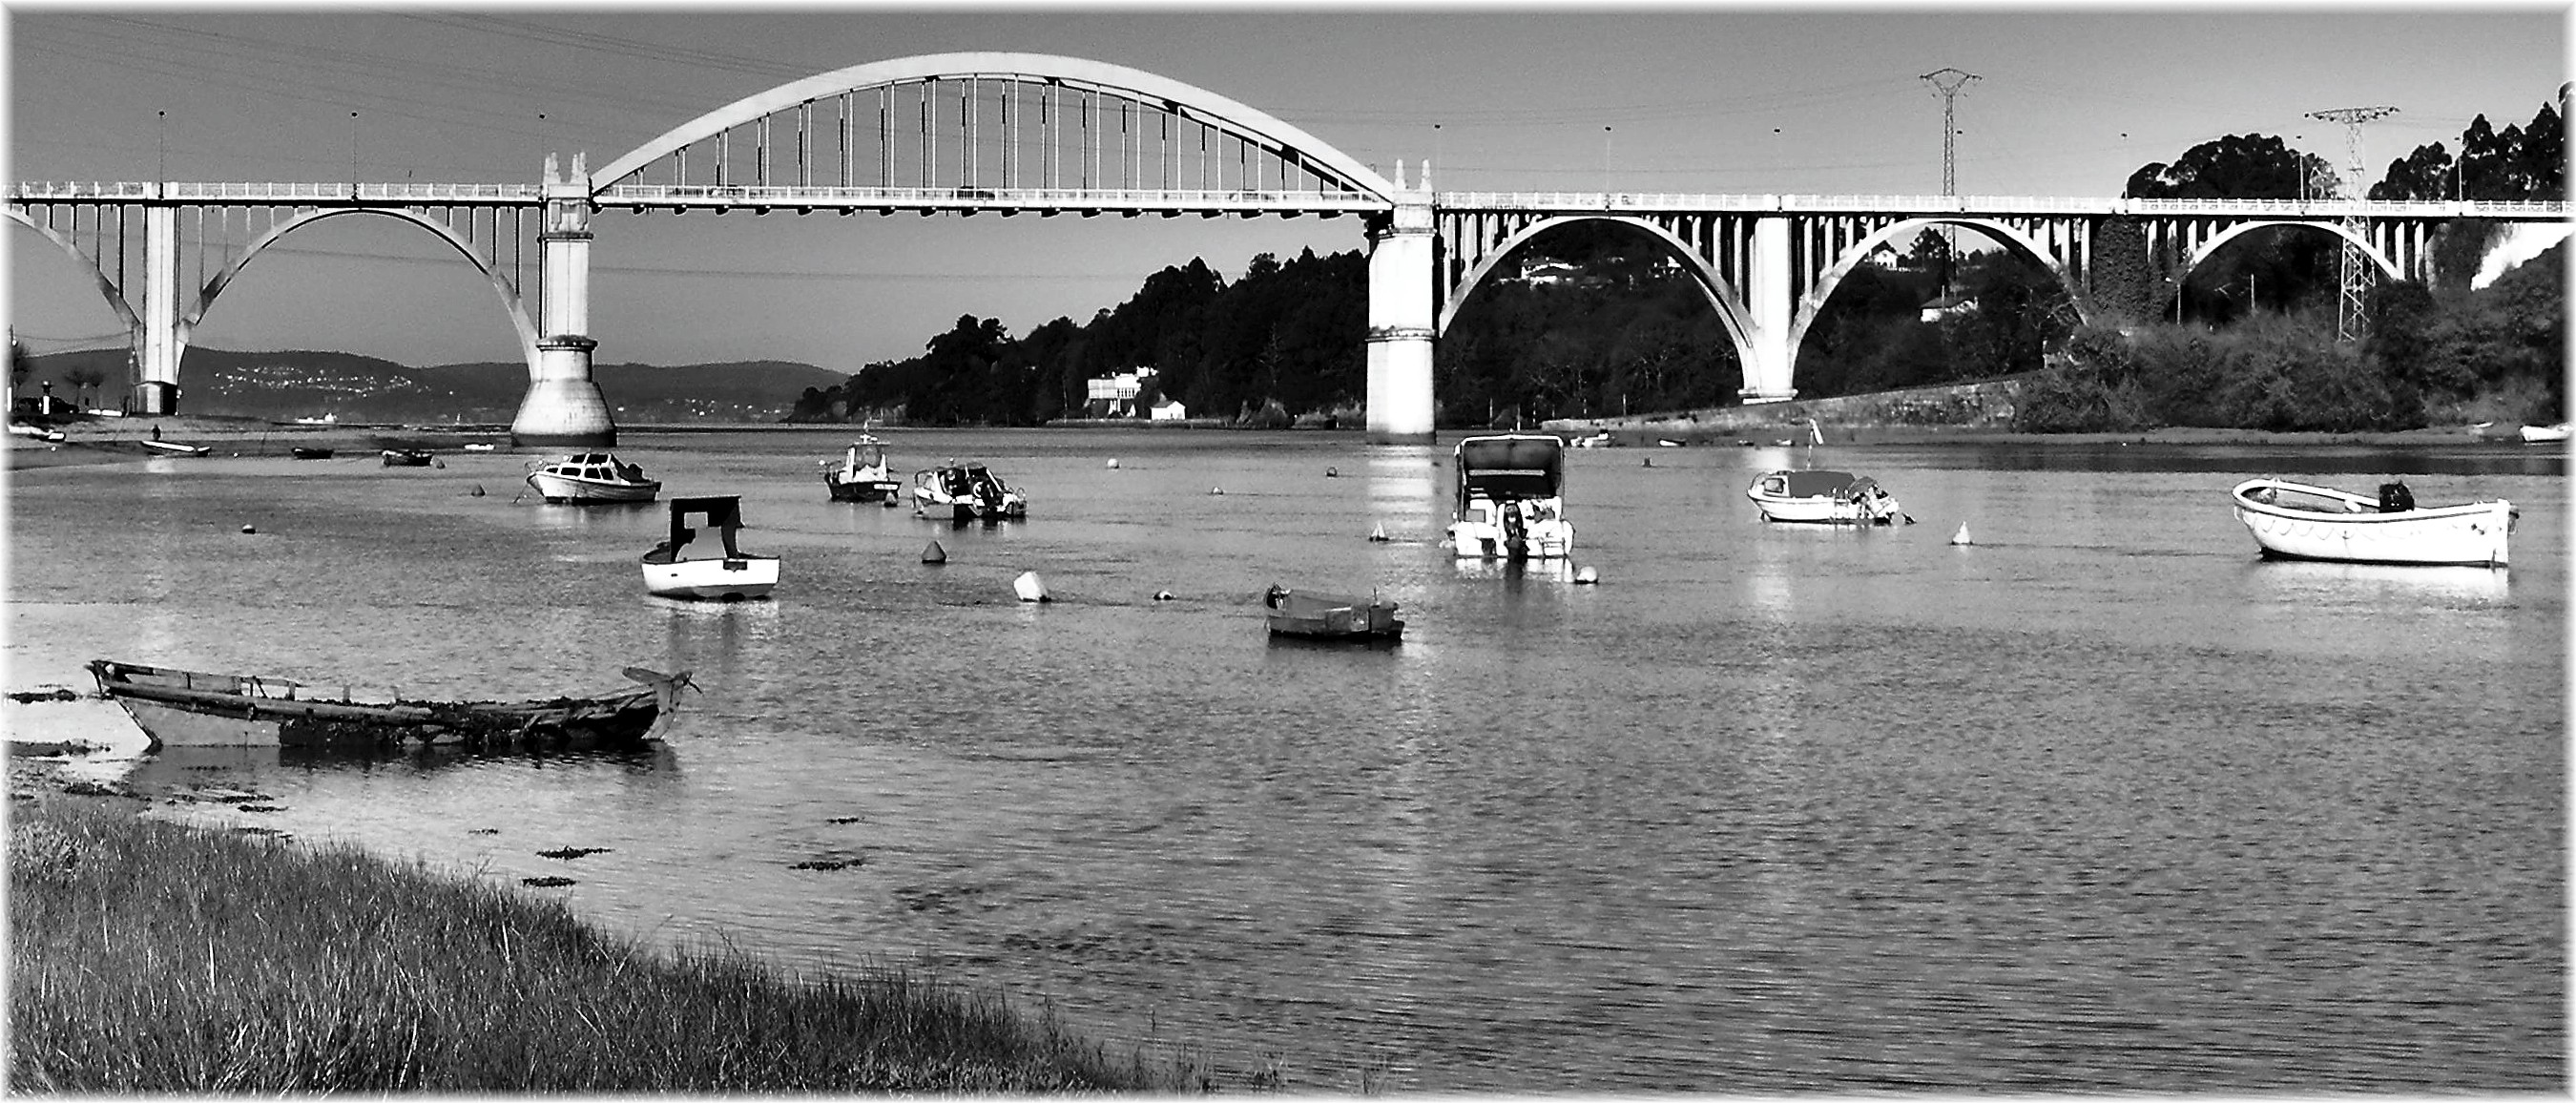
water, black and white, bridge, photography, black, monochrome, photograph, mygearandme, shape, monochrome photography